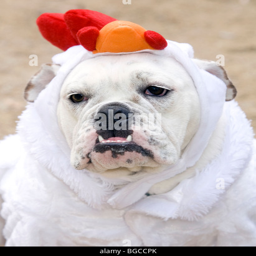
animal dressed as a chicken